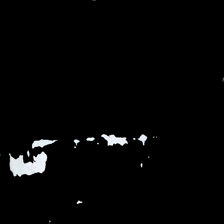
View: back
Type: T-shirt
Category: Unisex
Brand: Missing
Colors: White
Material: 100% Cotton
Pattern: Other
Cut: Loose, C-collar
Size: L
Season: All
Trend: 90s
Price range: 100-150
Recommended usage: Reuse
Description: white t-shirt with print